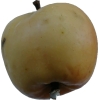
Label: apple